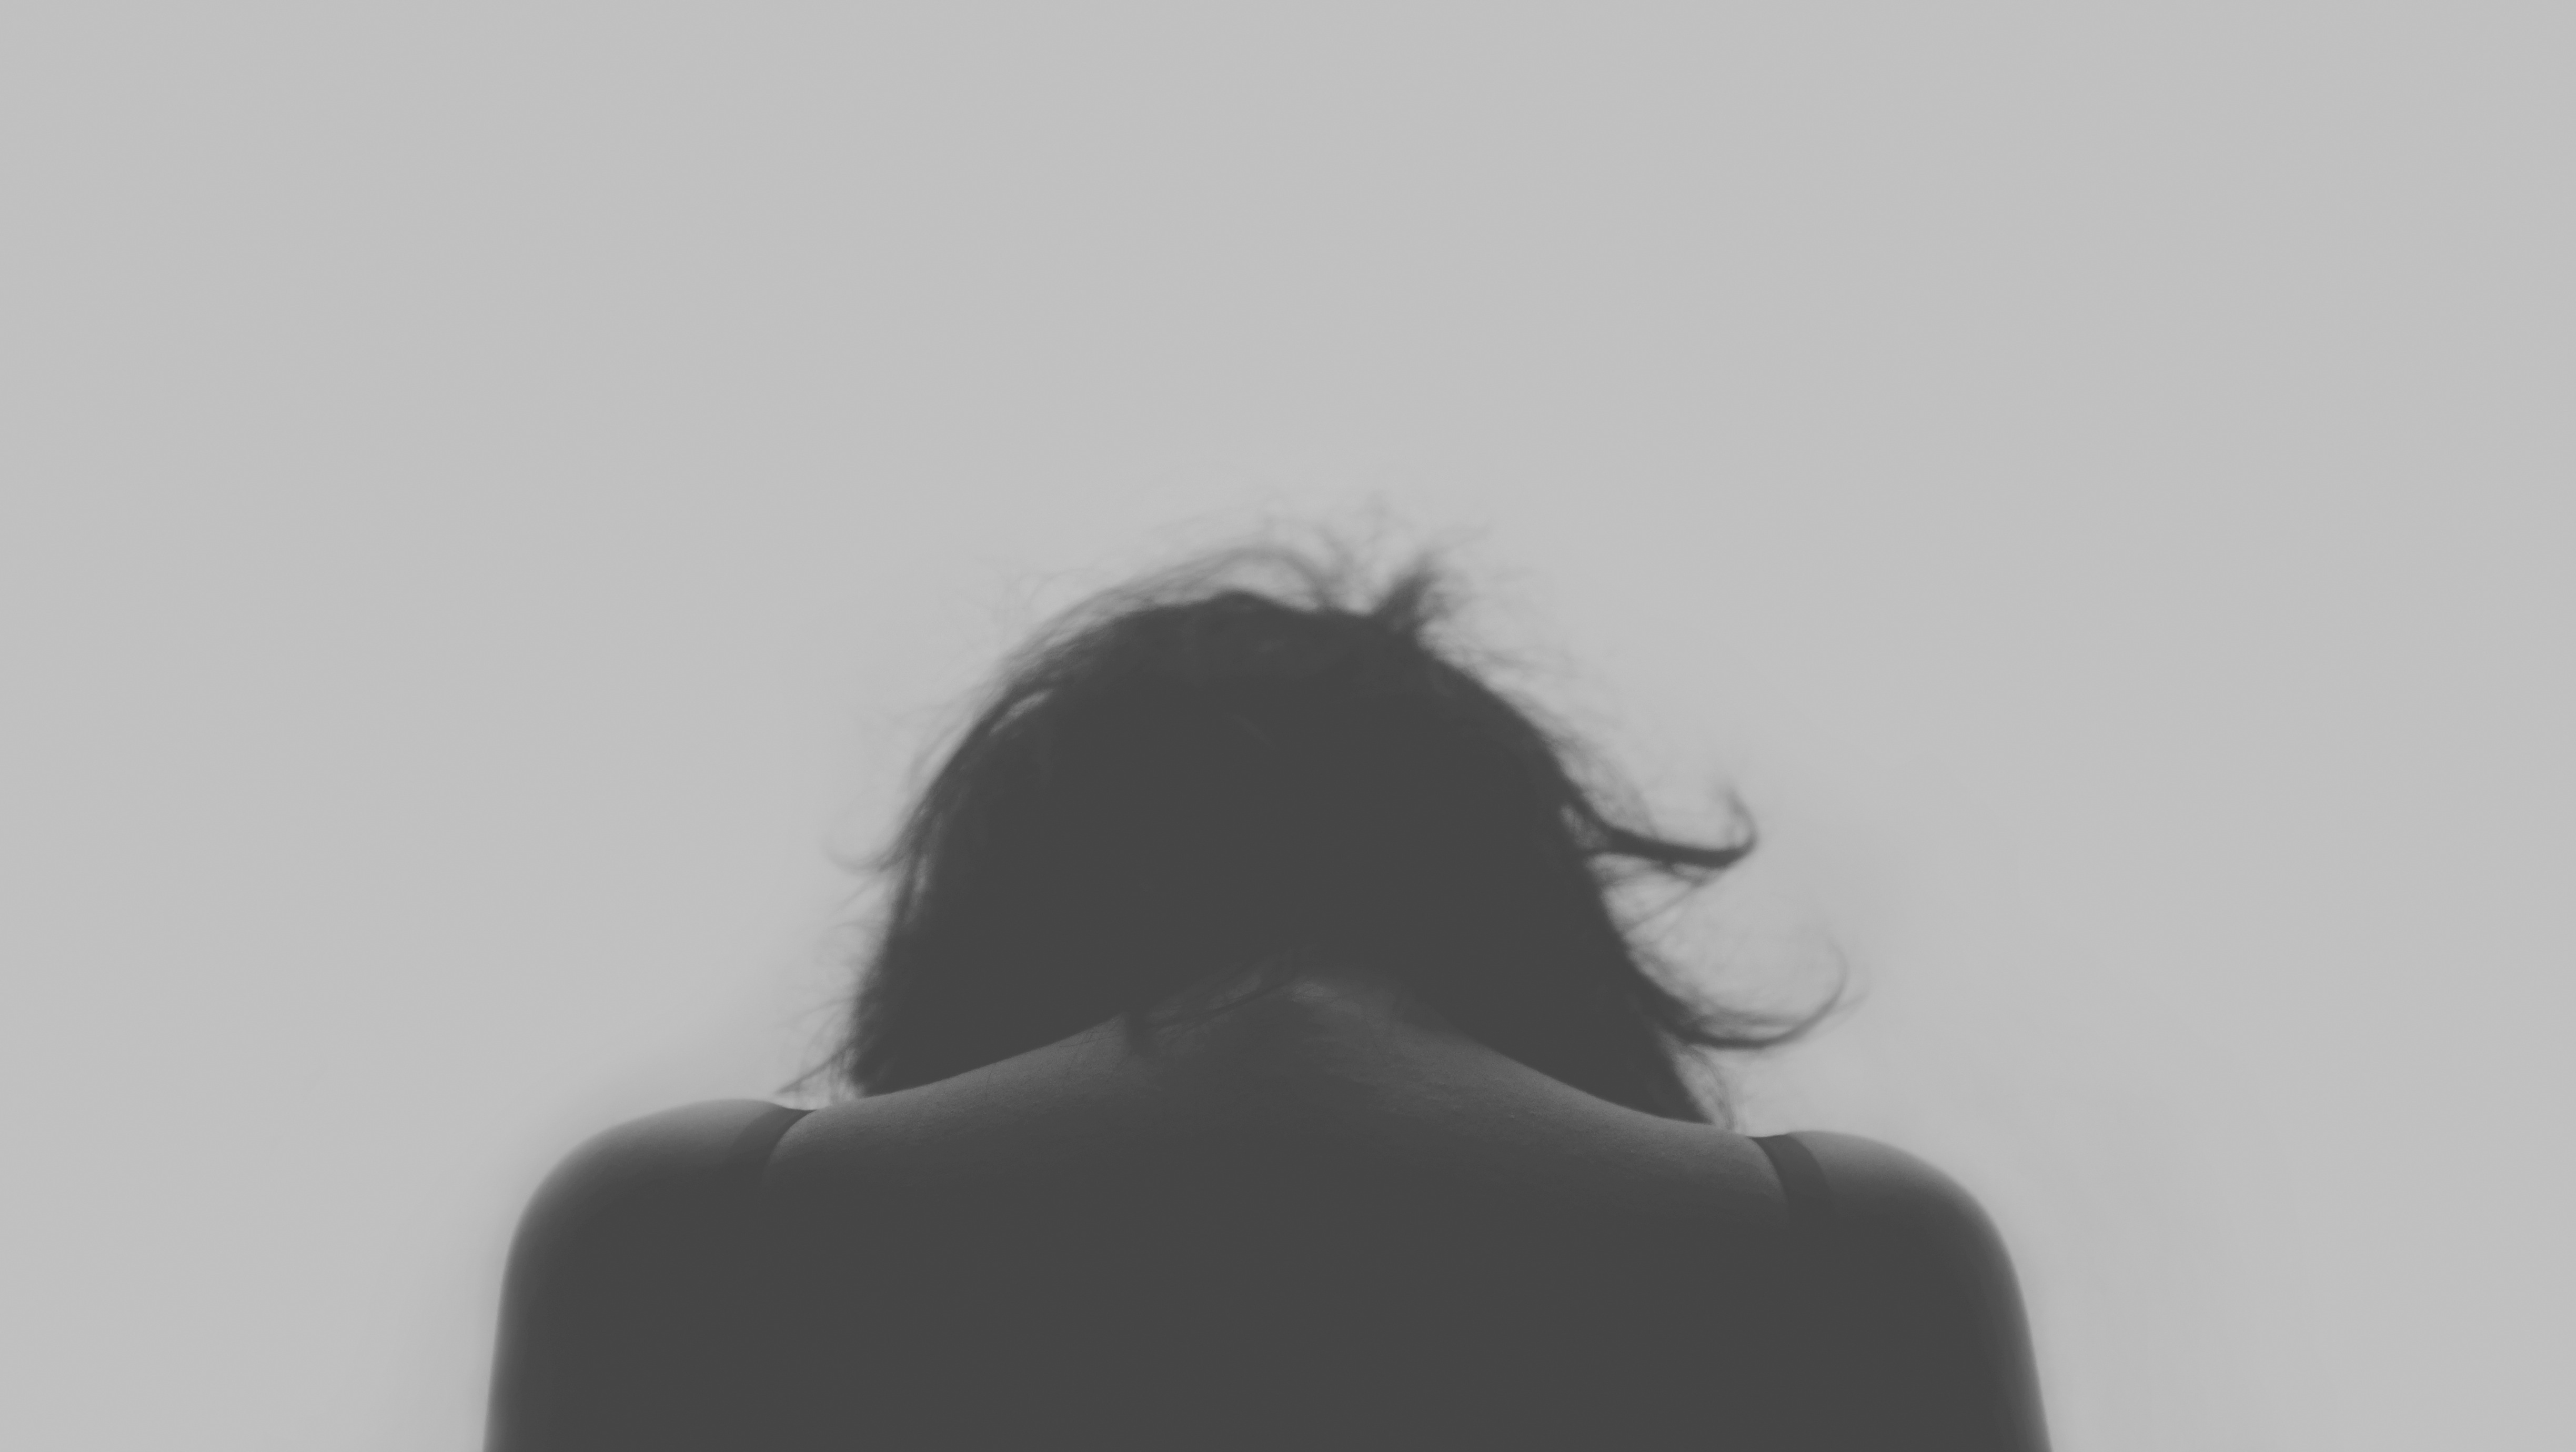
hand, person, black and white, people, girl, woman, hair, alone, female, sadness, brunette, portrait, young, gray, black, monochrome, lonely, hairstyle, sad, face, drawing, back, loneliness, eye, head, emotional, pain, sorrow, problem, stress, loss, emotion, grief, adult, depression, unhappy, despair, depressed, interaction, shoulders, worried, upset, stressed, monochrome photography, facial hair